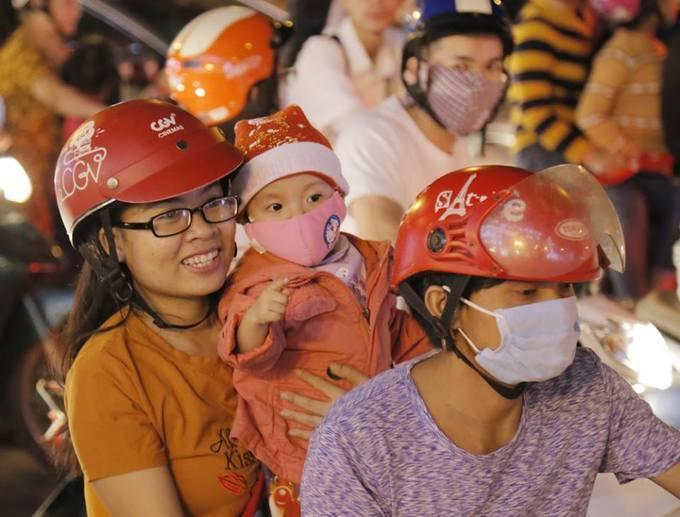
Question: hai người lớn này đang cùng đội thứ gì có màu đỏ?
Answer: mũ bảo hiểm